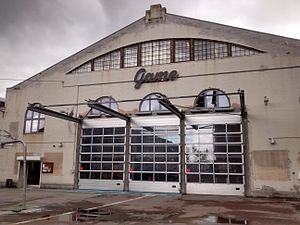
GAME København
GAME København
GAME København er en indendørs facilitet for gadeidræt med 2.240 m2 asfalt, der åbnede 16. oktober 2010 på Enghavevej i København.